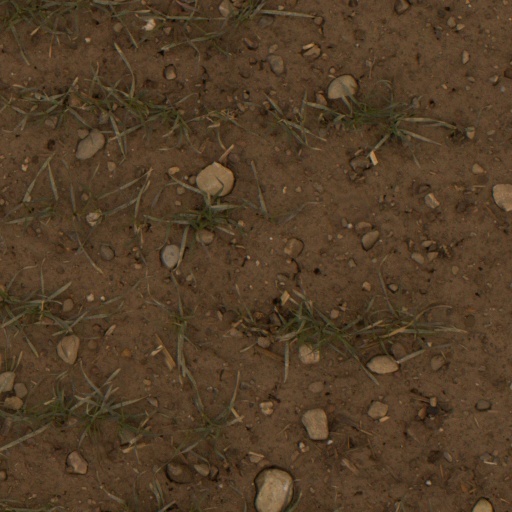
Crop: wheat